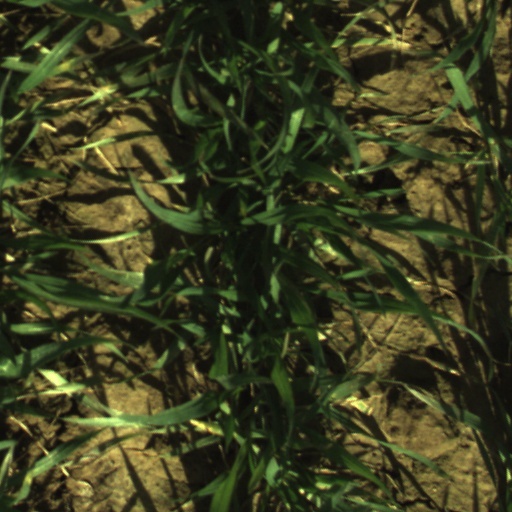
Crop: wheat